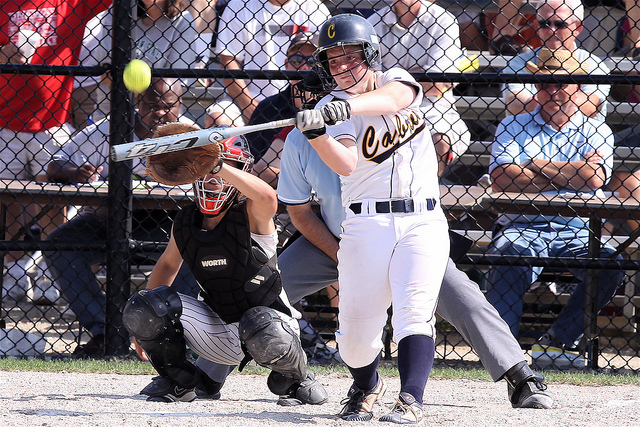
khán giả đang theo dõi cú đánh bóng của cầu thủ đánh bóng